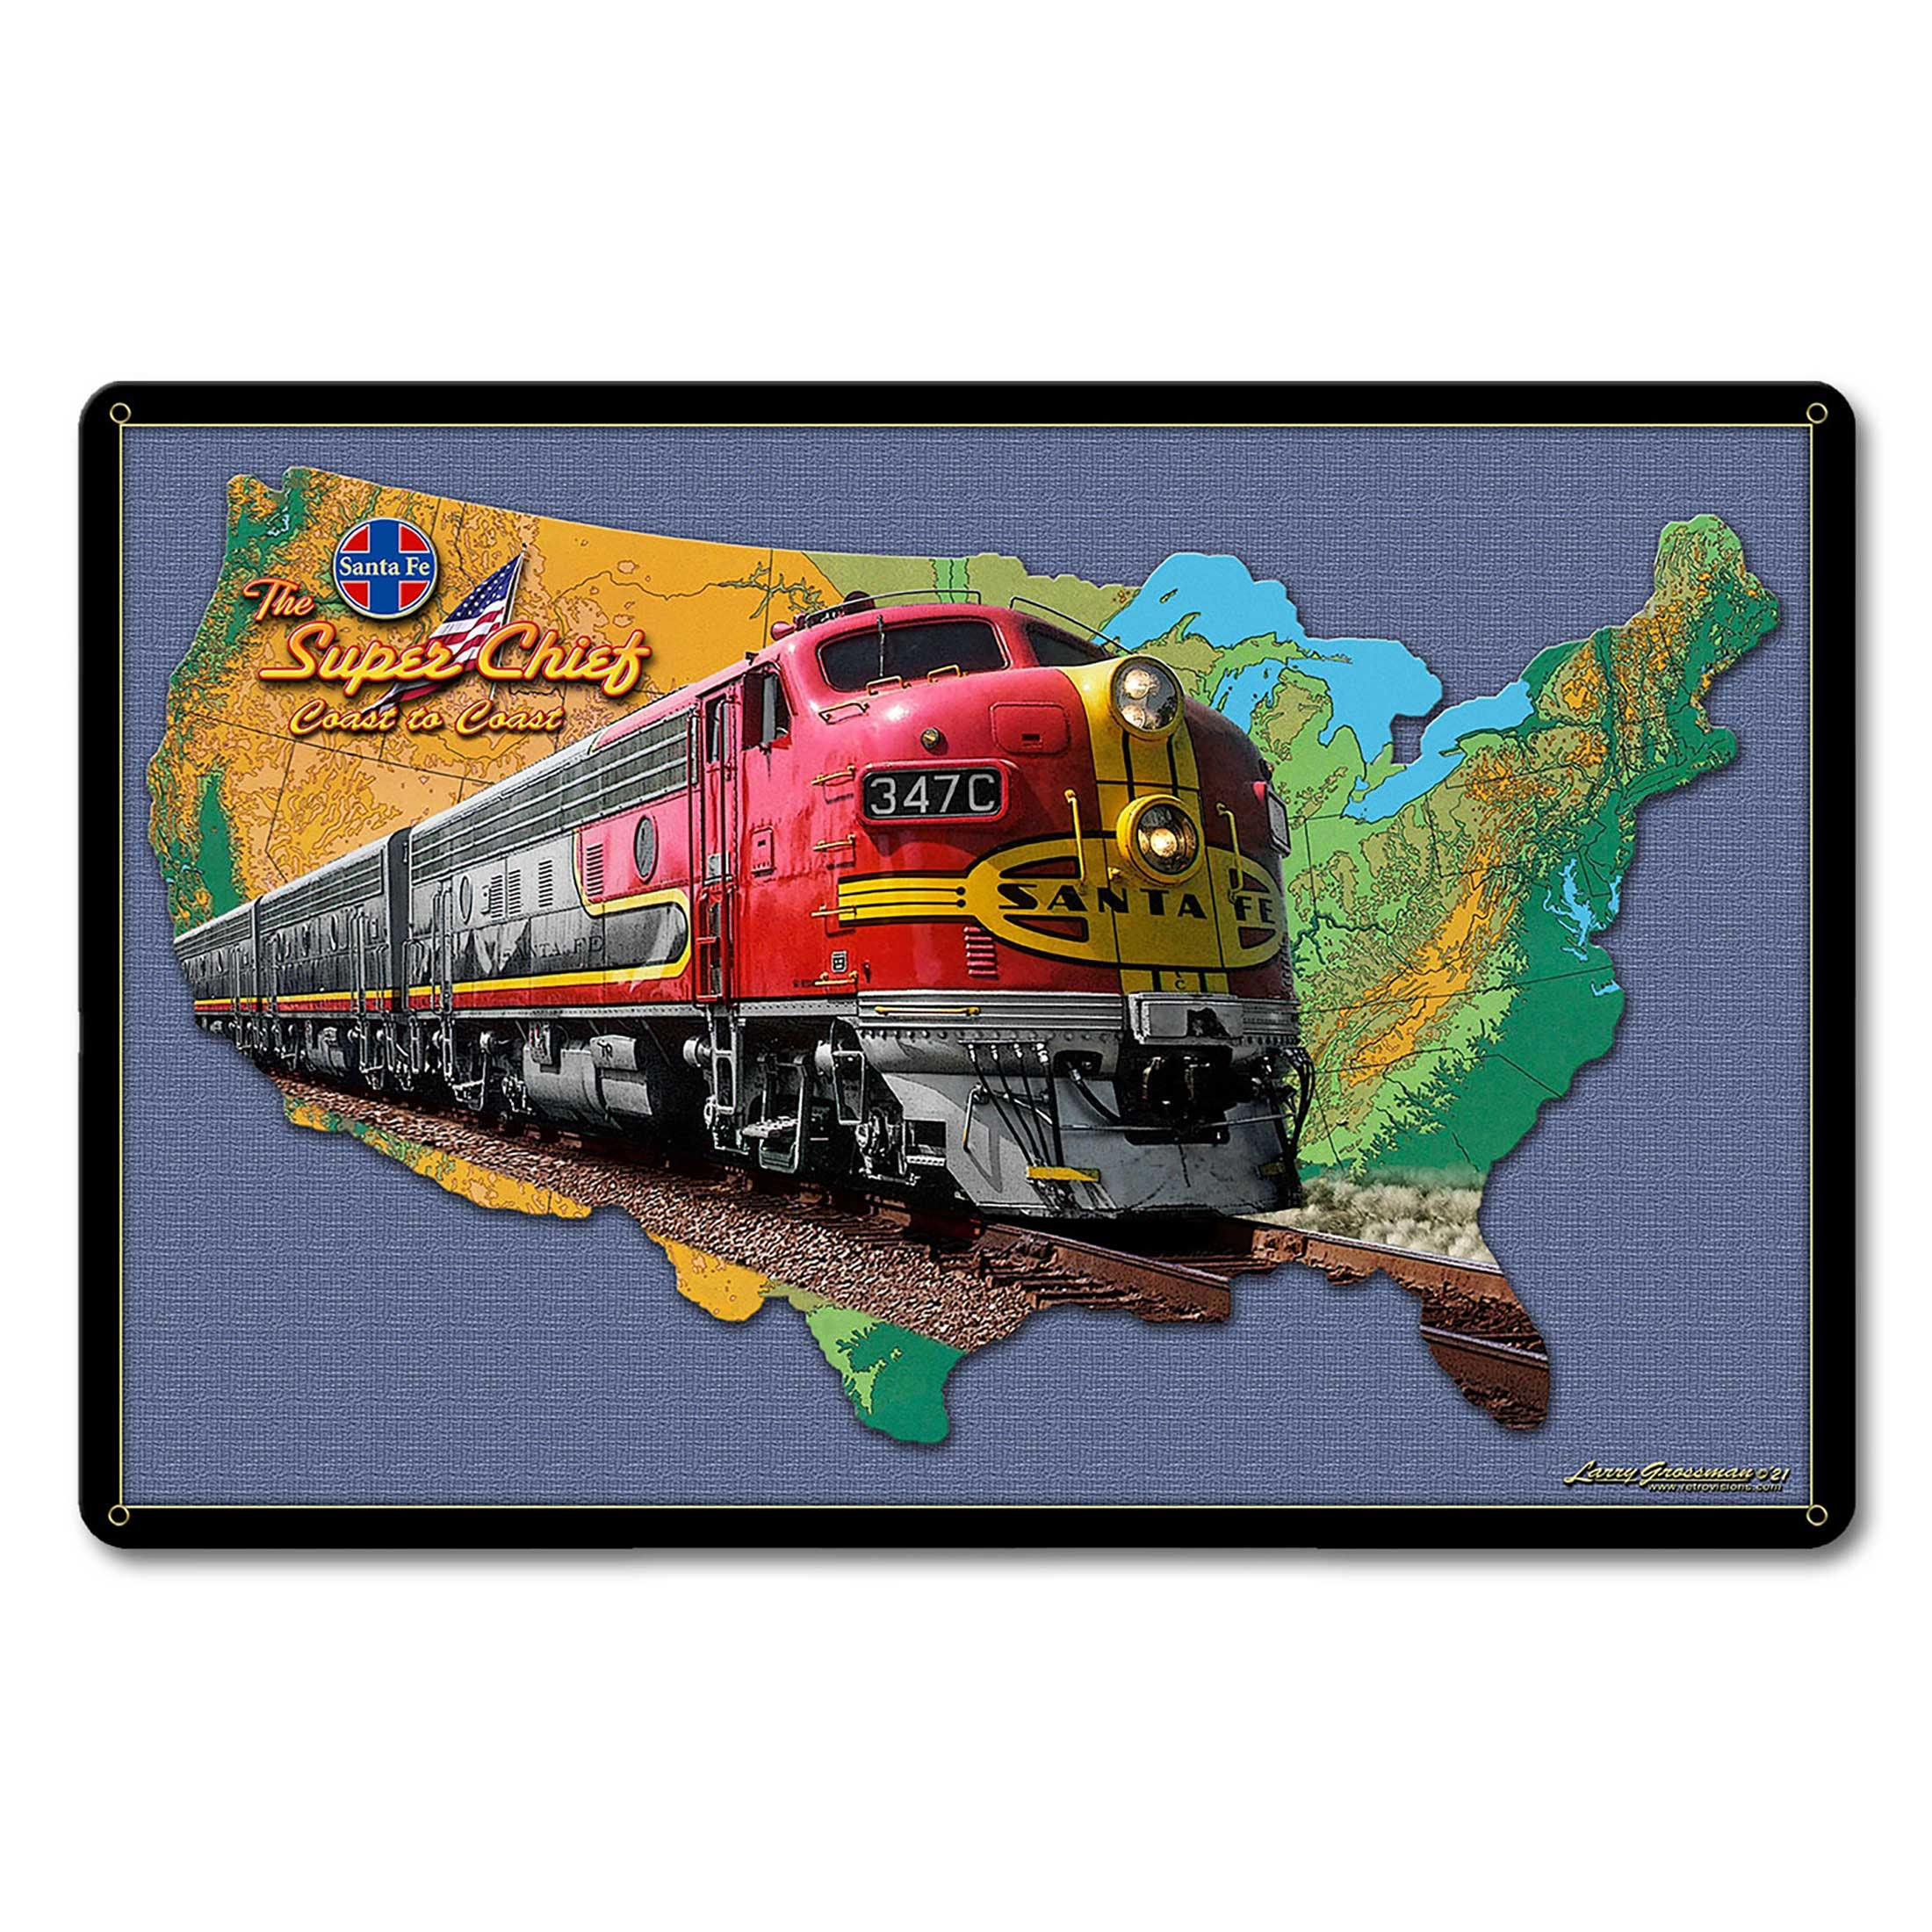
TRAIN MAP 18 x 12 Satin Metal Sign
From the Larry Grossman licensed collection this TRAIN MAP Vintage Metal Sign measures 18 inches by 12 inches and weighs in at 2.07 lb(s). This Vintage Metal Sign is hand made in the USA using heavy gauge American steel. From the Larry Grossman licensed collection, this TRAIN MAP Vintage Metal Sign measures 18 inches by 12 inches and weighs 2.07 lb(s). Featuring a vibrant depiction of the Santa Fe Super Chief train traversing a detailed map of the United States, this sign is a perfect piece for train enthusiasts and collectors. Handcrafted in the USA using heavy gauge American steel, this durable and eye-catching sign brings a touch of nostalgic charm to any space.
Brand: Wtrains
Category: Home & Garden > Decor > Novelty Signs